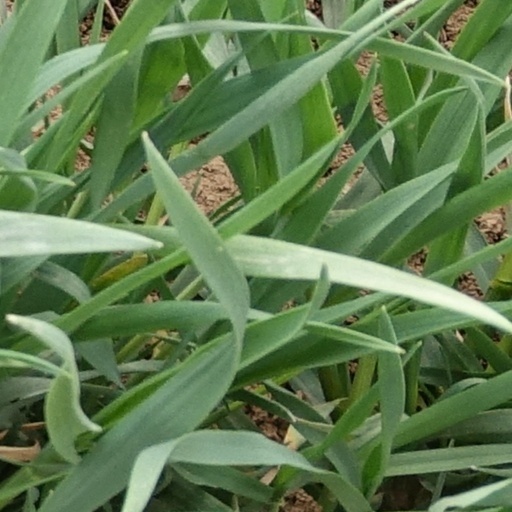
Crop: wheat